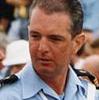
Age: 31